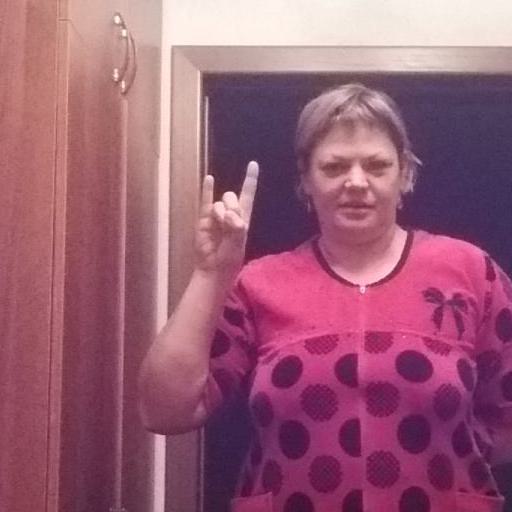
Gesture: rock